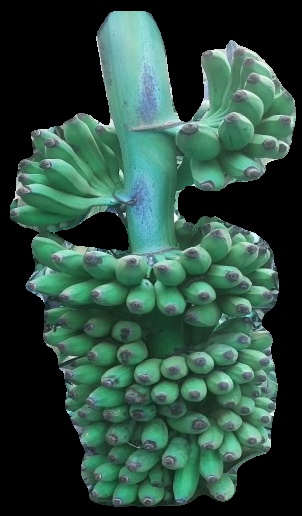
Variety: elakki-bale
Grade: grade1